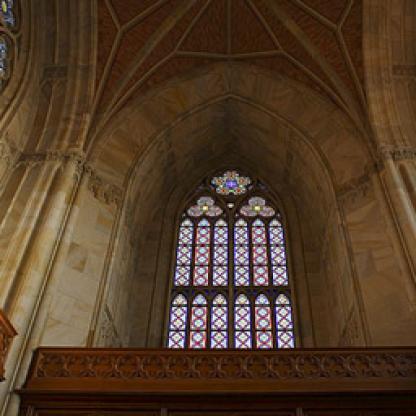
Scene: Indoor